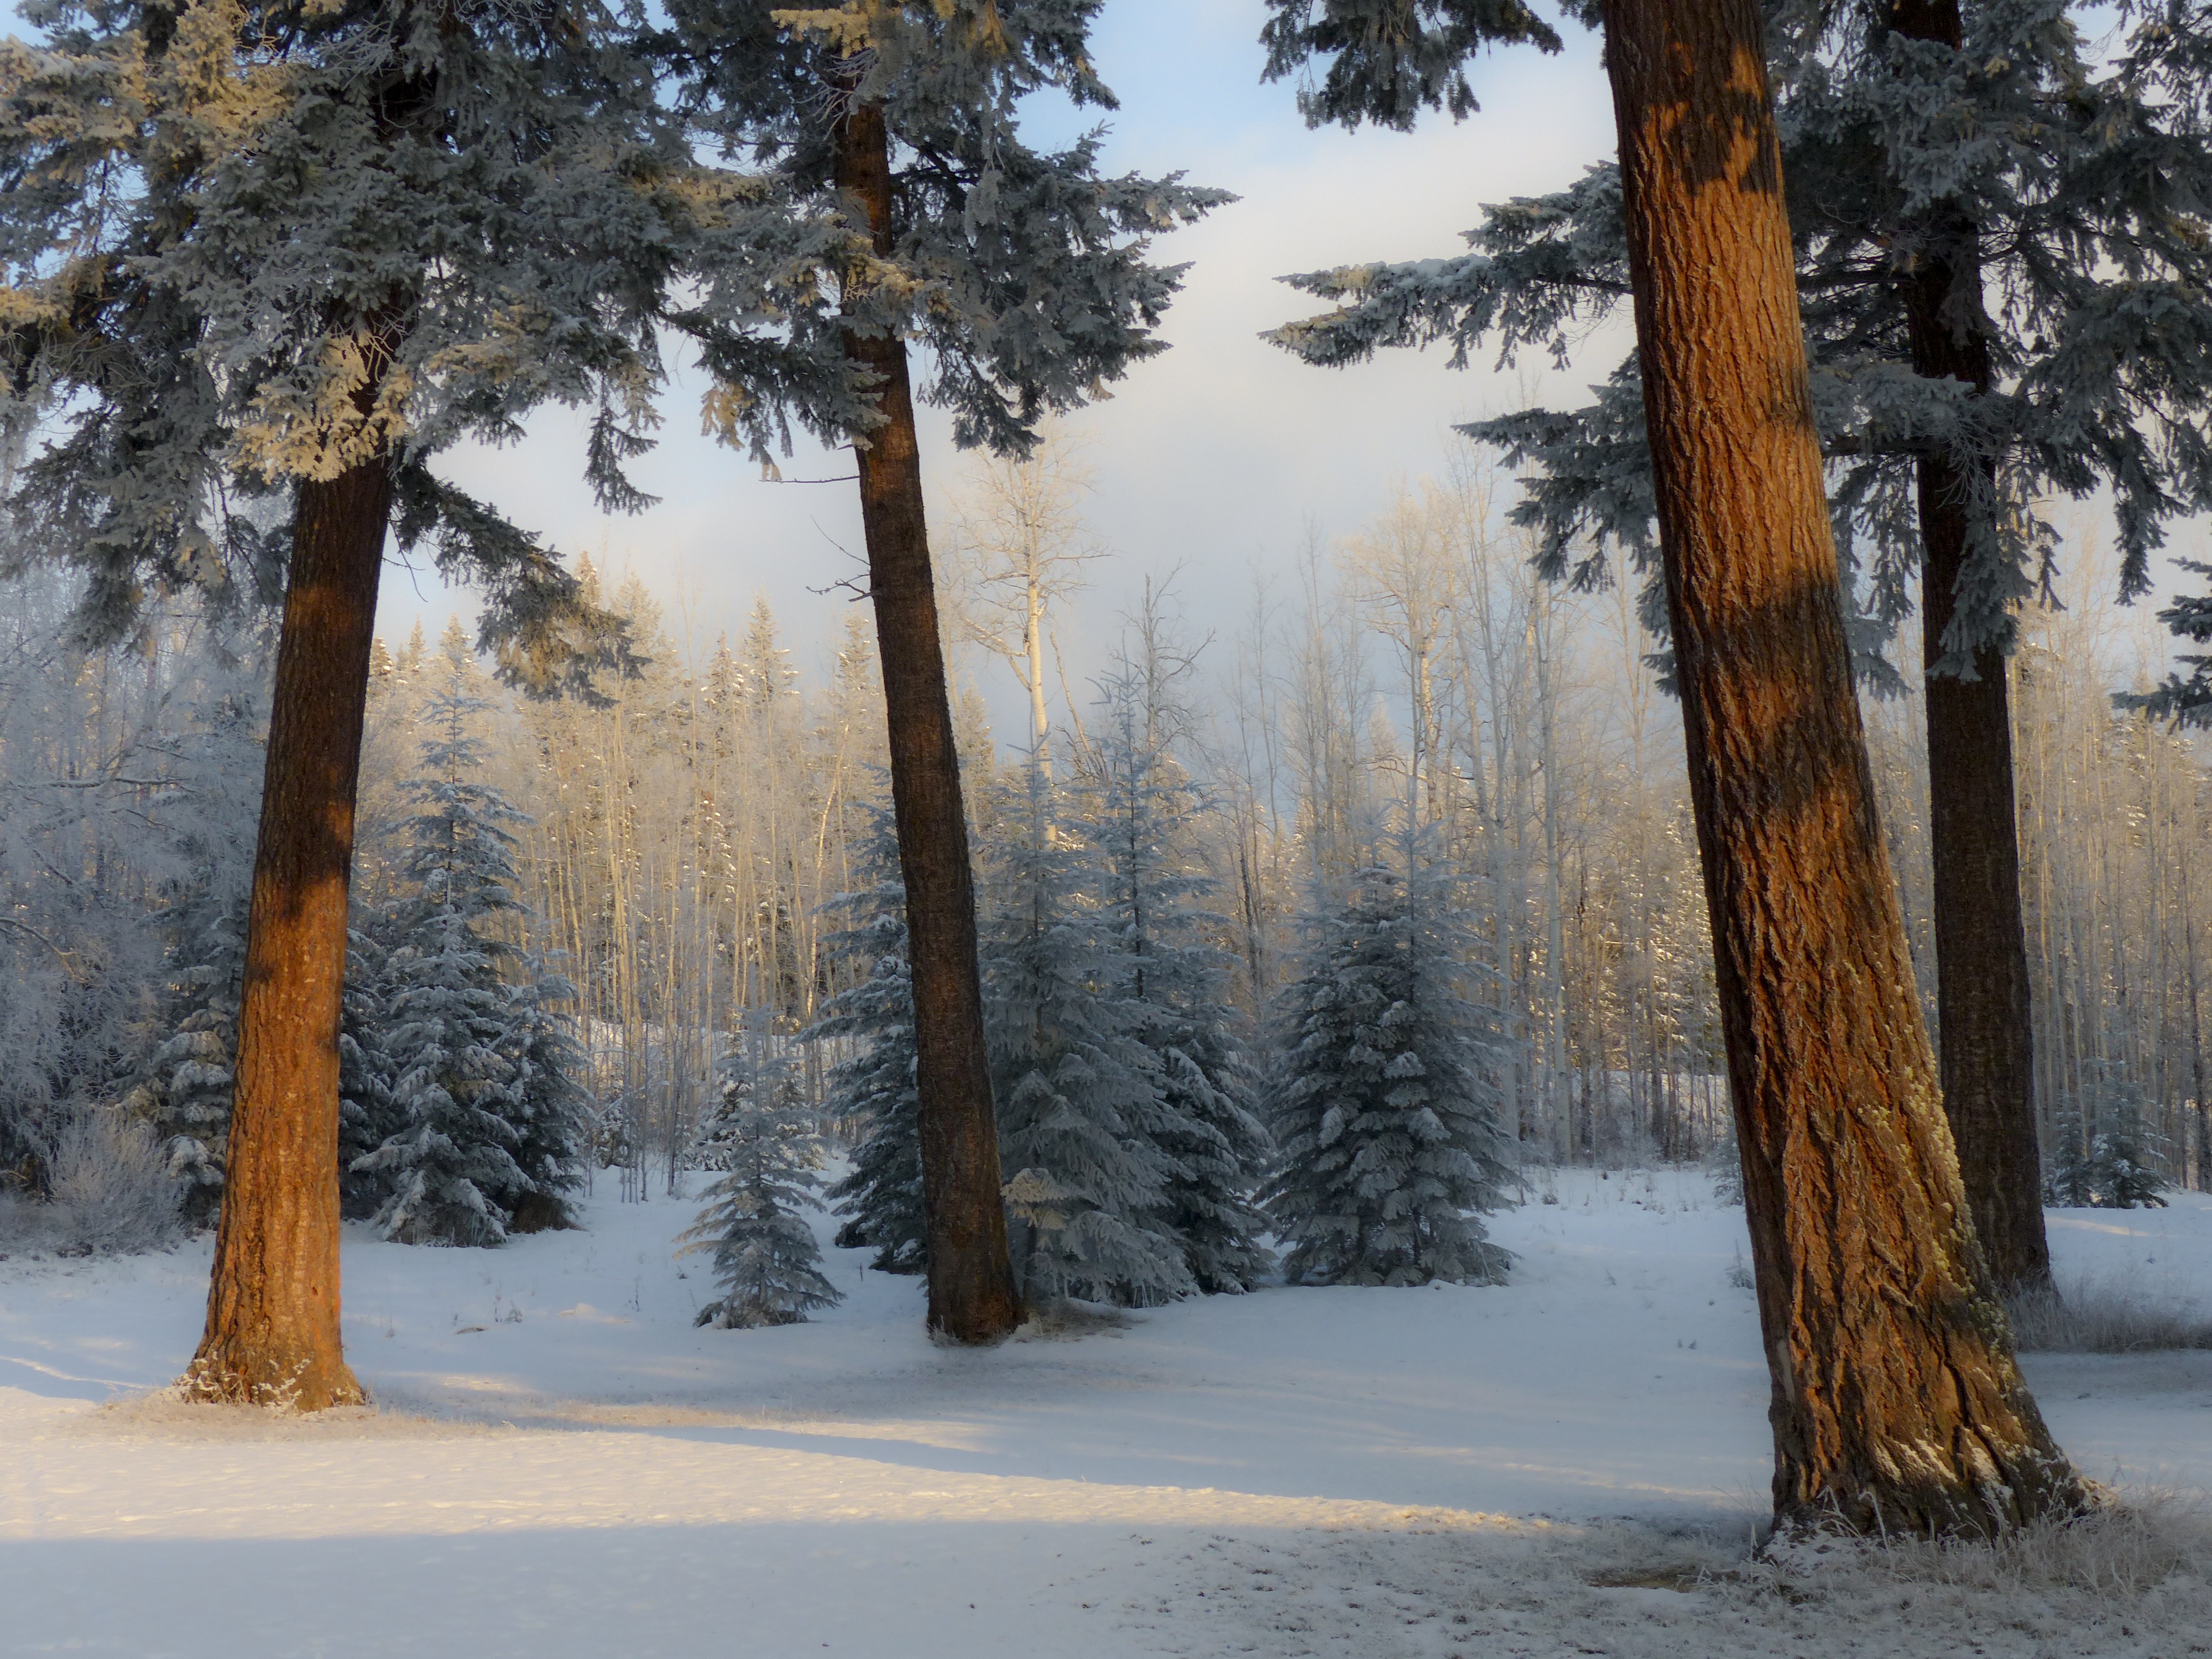
landscape, tree, water, nature, forest, wilderness, branch, snow, cold, winter, plant, sky, lake, scenic, scenery, weather, colorful, season, clouds, spruce, canada, beautiful, woodland, habitat, winter magic, british columbia, early morning, canim lake, natural environment, atmospheric phenomenon, woody plant, frigid